Arkham's Masters of Horror

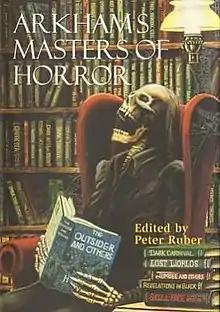
Dust-jacket illustration by Tony Patrick.

Arkham's Masters of Horror is an anthology of fantasy and horror stories edited by Peter Ruber. It was released by Arkham House in an edition of approximately 4,000 copies in 2000. The book includes an introductory essay by Ruber before each story and about its author.